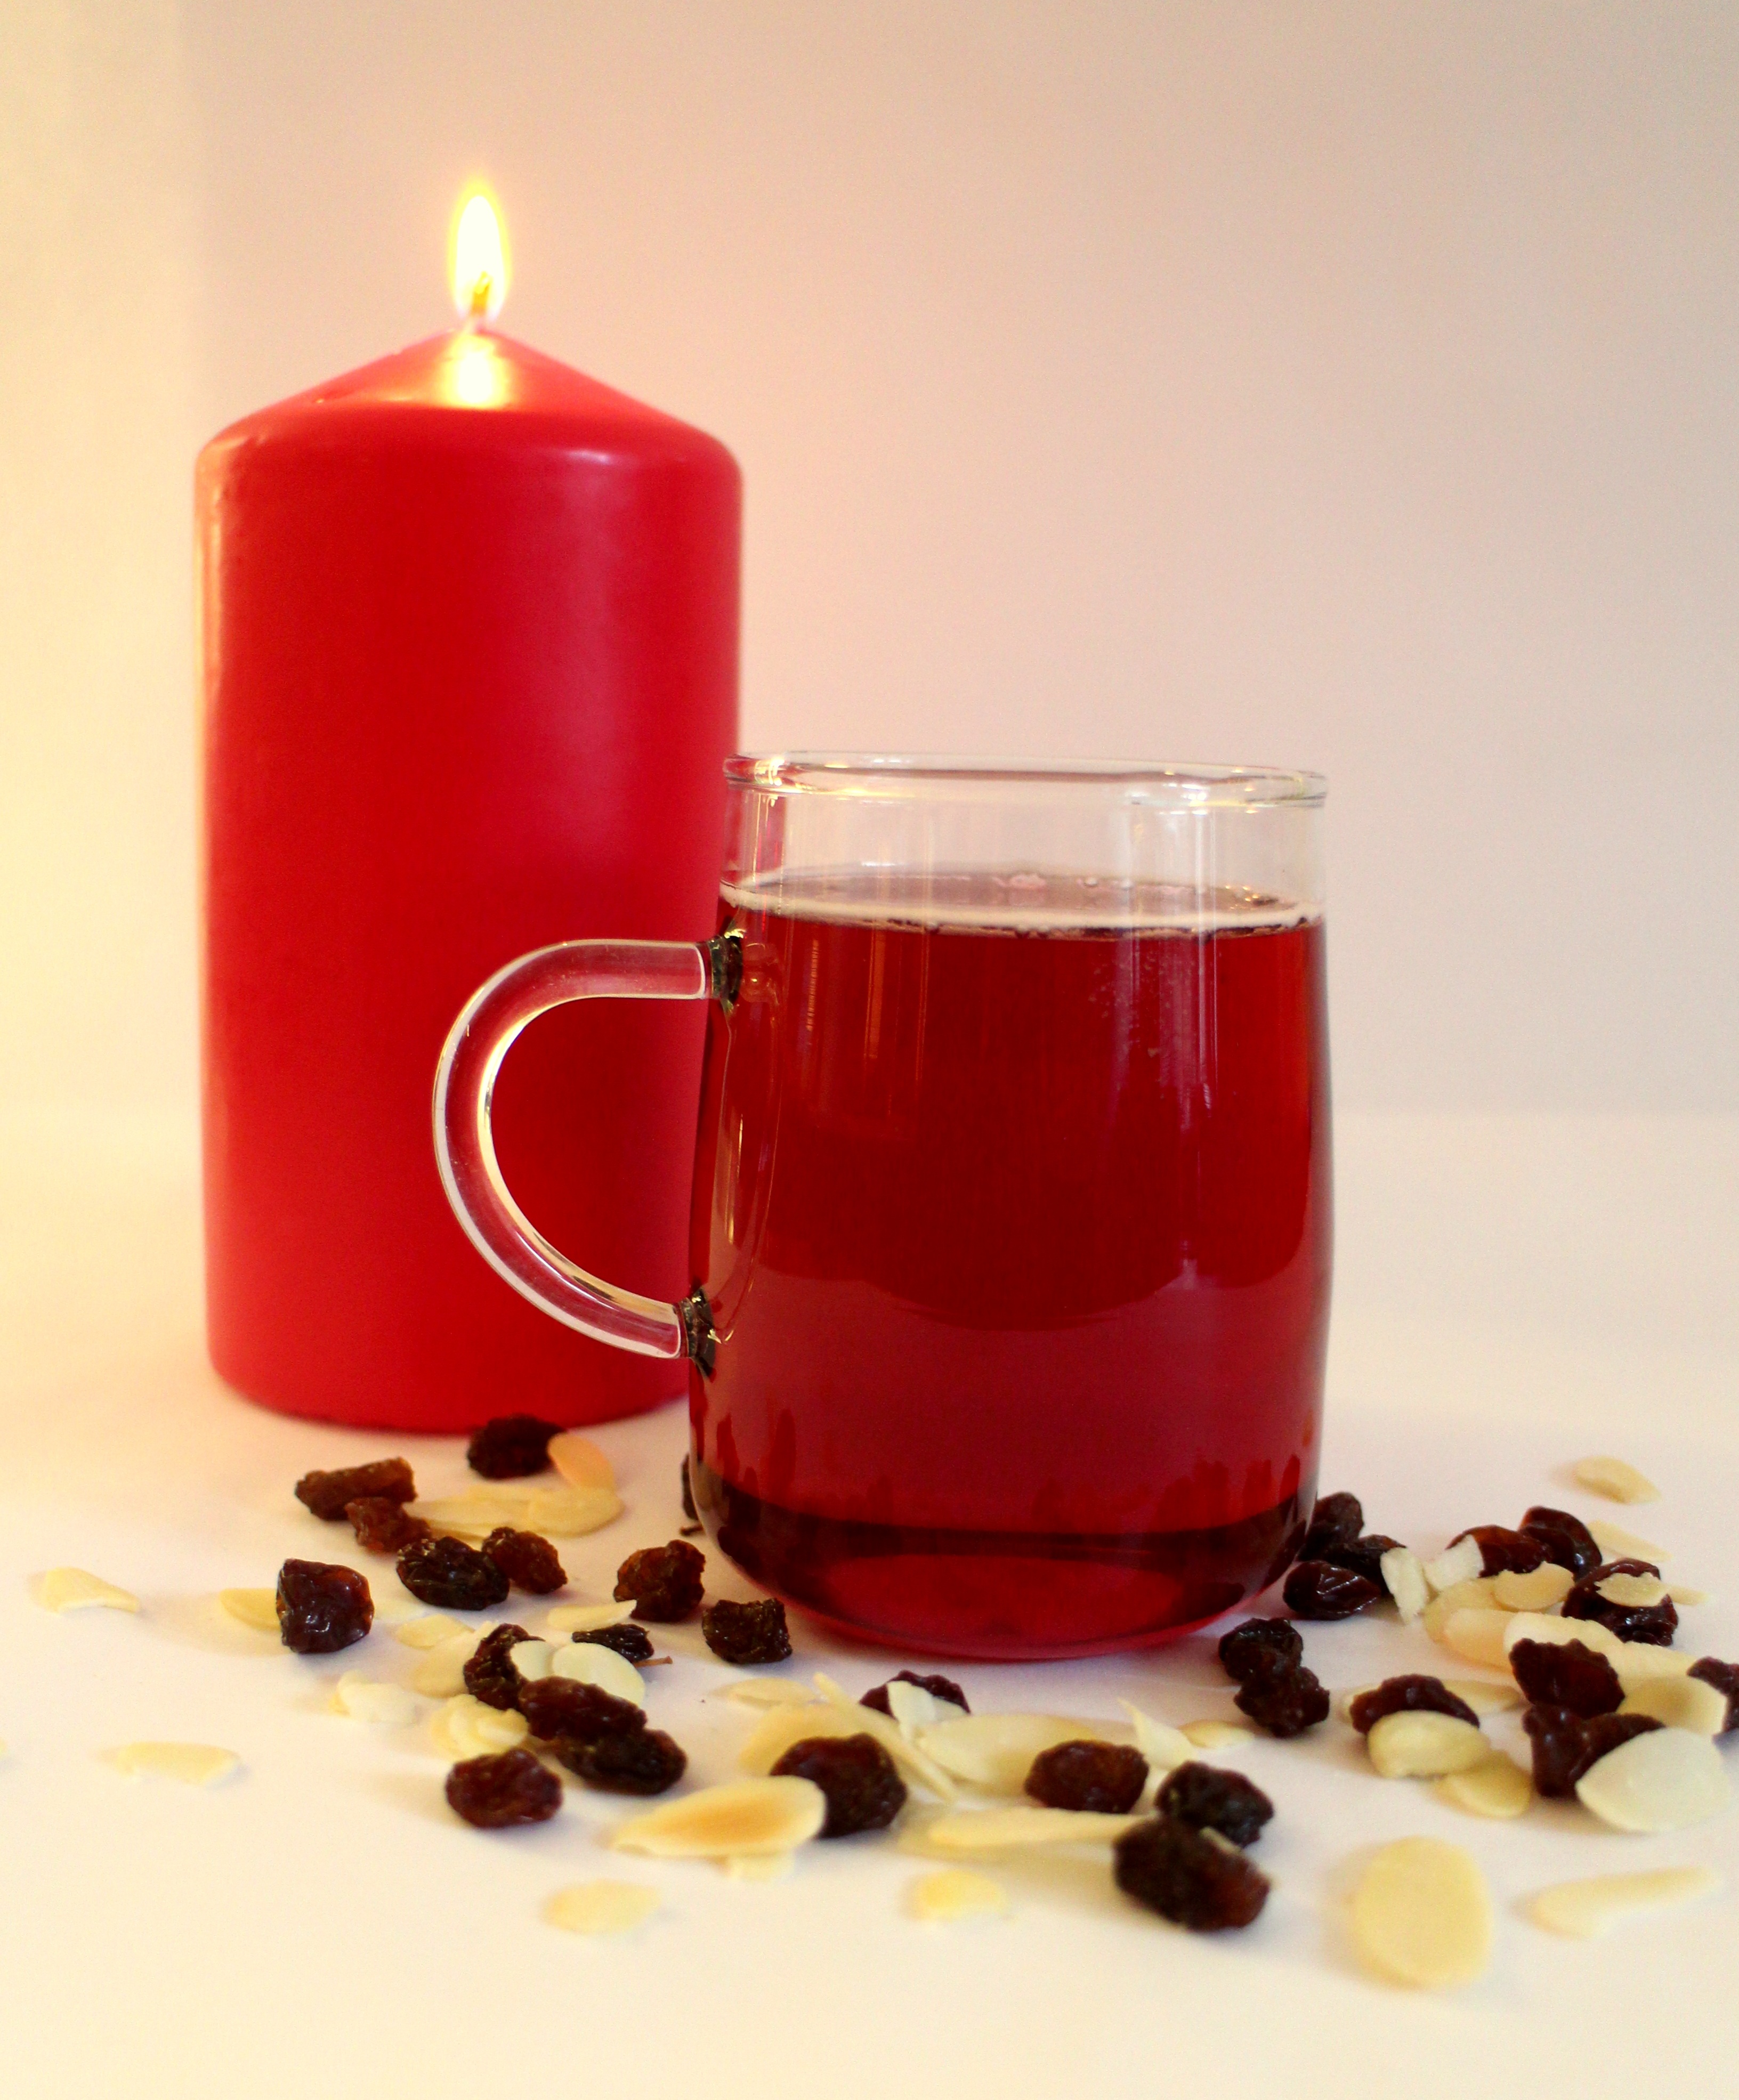
atmosphere, food, produce, drink, candle, christmas, lighting, juice, mulled wine